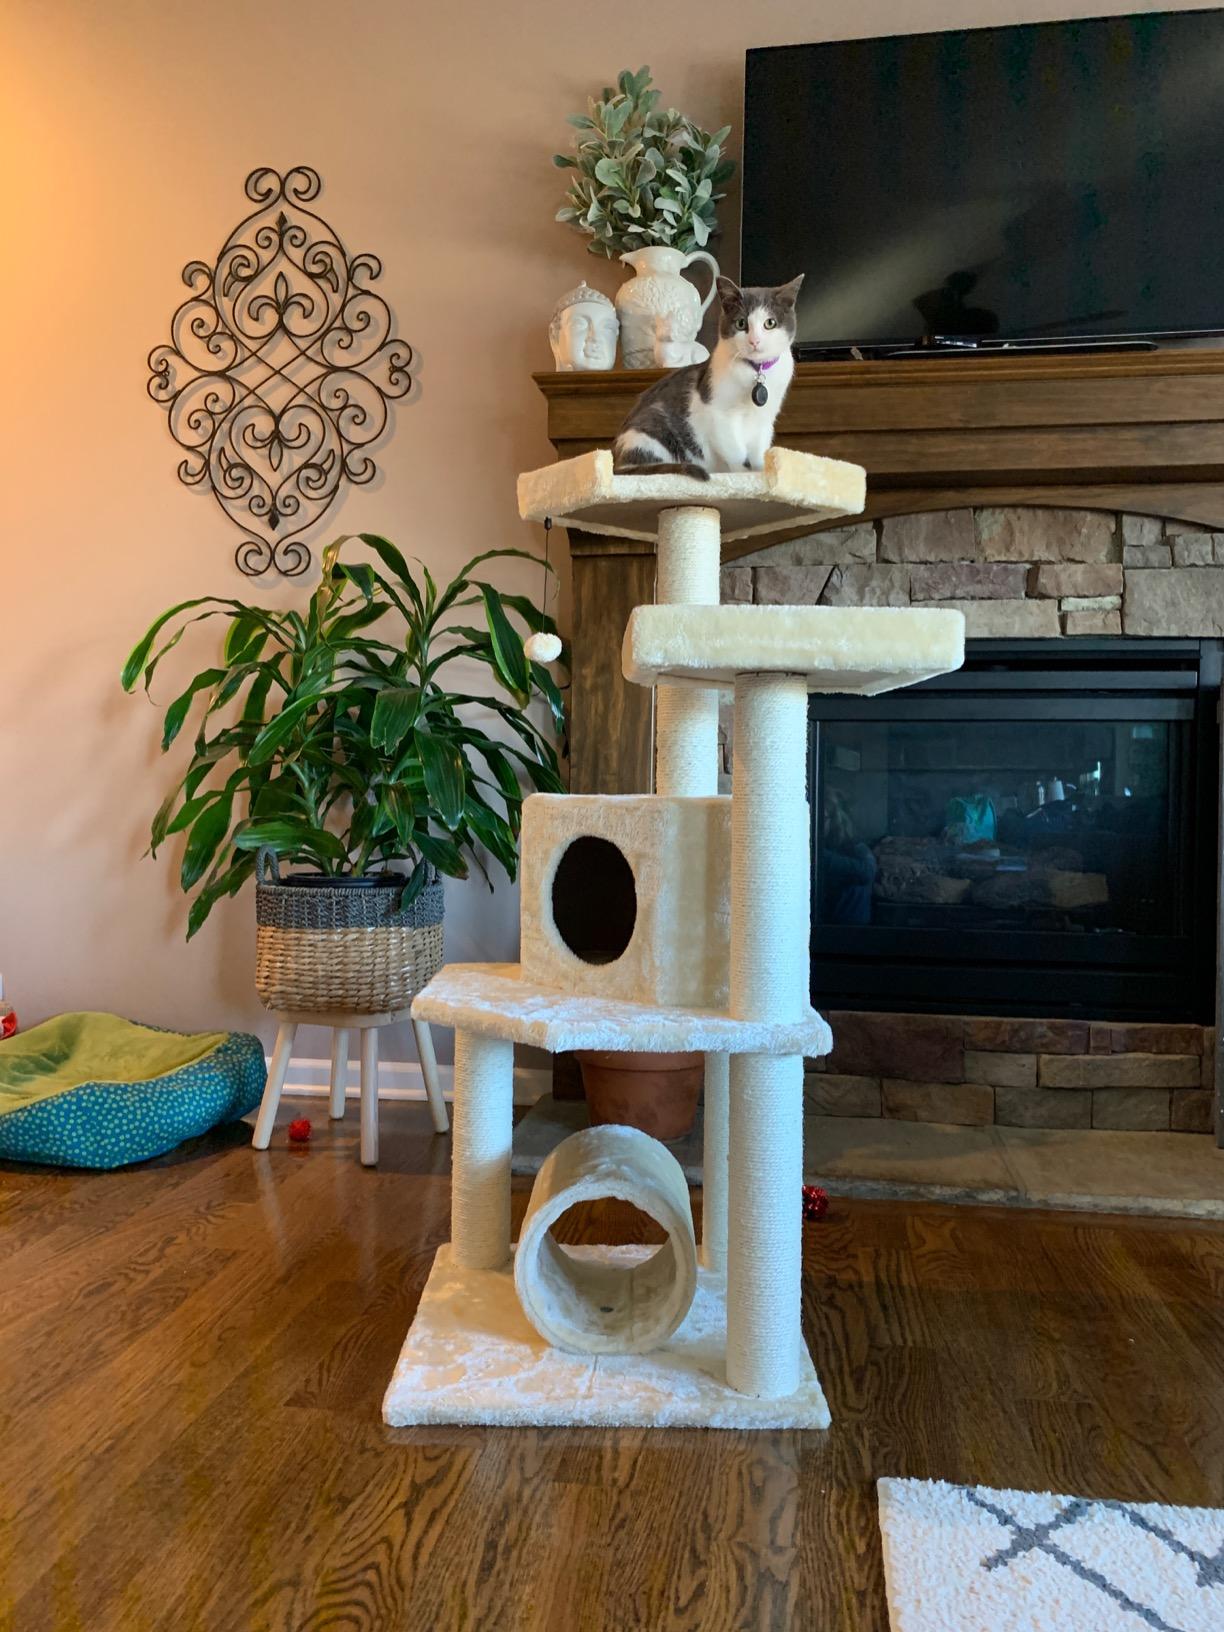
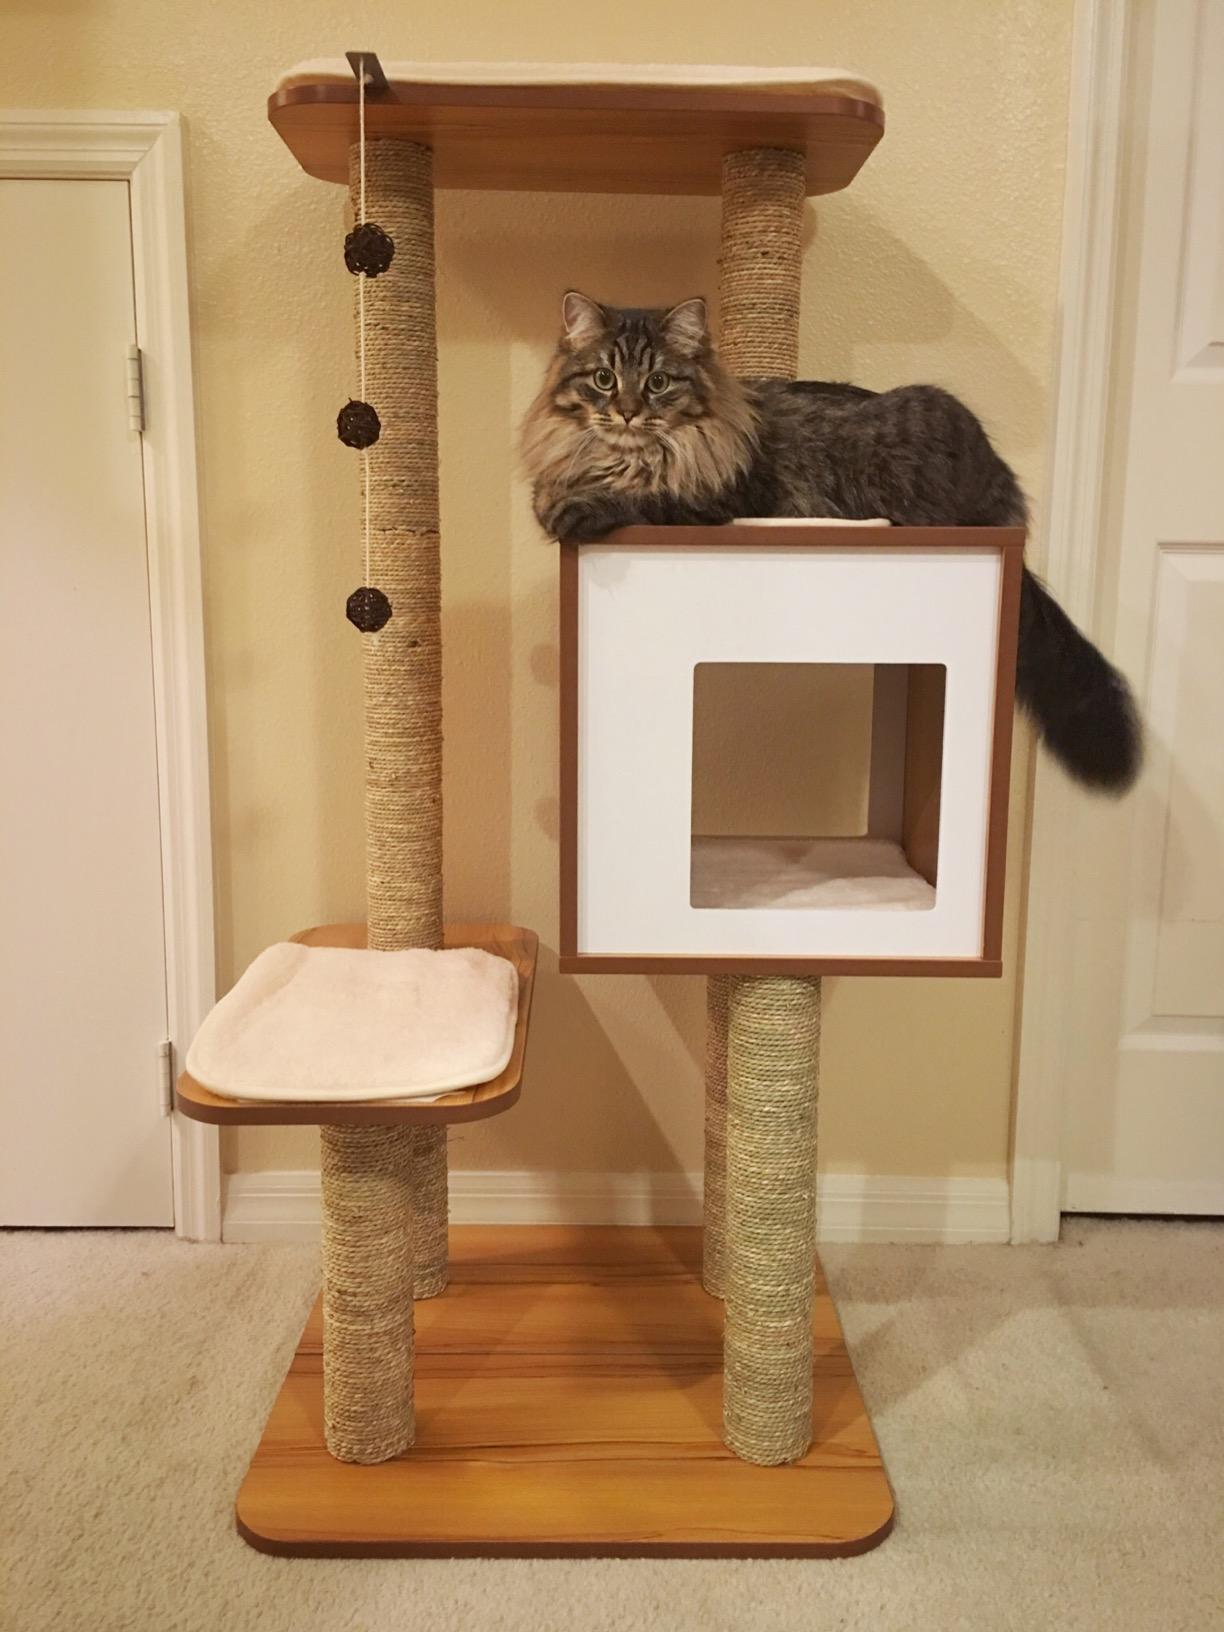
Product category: items_cat tree
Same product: no